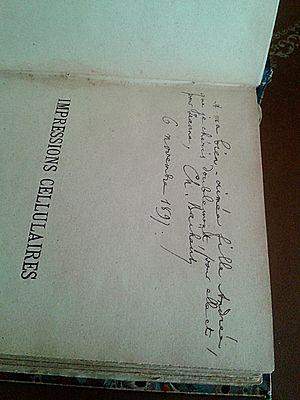
Impressions cellulaire dédicacé à sa fille Andrée.
Charles Baïhaut, né à Paris le 2 avril 1843 et mort à Paris le 26 mars 1917, est un homme politique français ingénieur des mines.